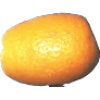
Label: Kumquats 1